List of birds of Alagoas

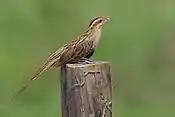
Striped cuckoo

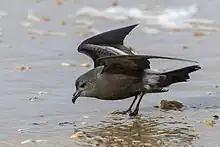
Leach's storm-petrel

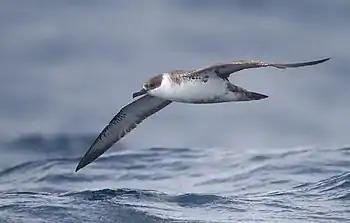
Great shearwater

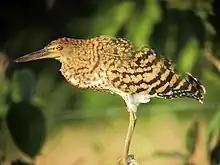
Pinnated bittern

Order: PodicipediformesFamily: Podicipedidae